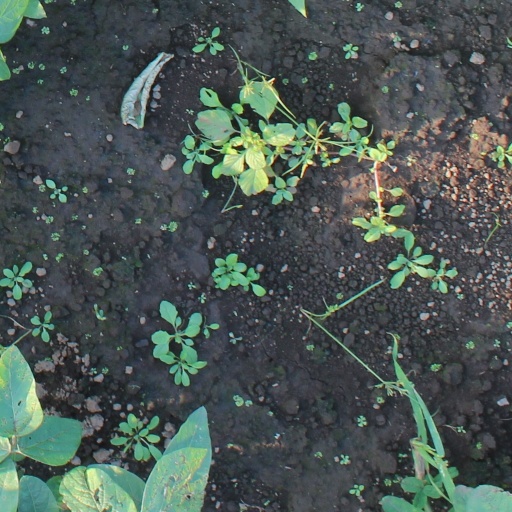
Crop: soybean